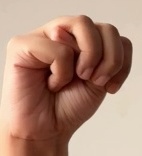
ASL sign: M